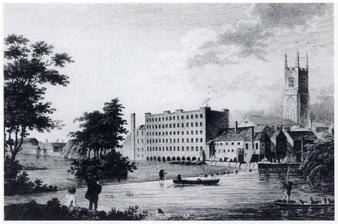
Building: Lombe's Mill
Country: United Kingdom
Year built: 1721
Lombe's Mill Lombe's Mill, viewed across the River Derwent , 18th century. Location within Derbyshire Silk Alternative names Italian Works Structural system brick Owner John Lombe Coordinates 52°55′32″N 1°28′32″W / 52.9256°N 1.4755°W / 52.9256; -1.4755 Construction Built 1721 Employees 300 Height 17m Floor count 5 Other dimensions 33.5m x 12m Water Power Diameter / width of water wheel 7m / Other Equipment 8 Filatoio 4 Torcitoio winding machines in top 3 storeys Lombe's Mill was the first successful silk throwing mill in Britain. It was built on an island on the River Derwent in Derby . It was built after John Lombe visited Piedmont in 1717 and returned to England with details of the Italian silk throwing machines – the filatoio and the torcitoio – and some Italian craftsmen. The architect was George Sorocold . At its height, the mill employed some 300 people. Location Lombe's Mill was built next to Thomas Cotchett 's 1704 mill on the west bank of the River Derwent in Derby. At this point a weir had been constructed across the river, and the mill was built on an island downstream which separated the river from the tail race of three corn mills. The tail race was also called a fleam or a leat . Derby was a key location as the river had a fast flow, and it was here that it was crossed by the London to Carlisle road History Lombe's Mill was the first successful silk throwing mill in England and probably the first fully mechanised factory in the world. Thomas Cotchett's mill, built in Derby in 1704, was a failure. John Lombe had visited the successful silk throwing mill in Piedmont in 1716, an early example of industrial espionage. He returned to Derby with the necessary knowledge and a group of Italians. He designed the mill, and with his half-brother Thomas Lombe (born 1685) instructed George Sorocold to build it and fit it with the new machines. Between 1717 and 1721 George built the mill, beside the River Derwent to the south of Cotchett's Mill to house machines for "doubling" or twisting silk into thread. John Lombe's idea of mill was inspired by contemporary smaller and less effective mills he studied during the period in which he worked in Italy: traditionally the spinning wheel was used for producing small quantities of silk thread at the homes of local spinsters, the new machines were capable of producing far greater quantities of silk and provided serious competition for the Italians. The machines required large buildings and a power source. An undershot water wheel turned by the mill fleam on the west side of the new mill drove the spinning machines. Thomas Lombe was given a 14-year patent to protect the design of the throwing machines. The King of Sardinia reacted badly to the commercial challenge, placing an embargo on the export of raw silk. It is speculated that he was responsible for John Lombe's mysterious death, six years later, in 1722, perhaps poisoned by an Italian assassin paid by his Italian commercial opponents. John's elder brother, Sir Thomas Lombe , took over the business. Thomas died on 2 June 1739, leaving his estate to his widow and their two daughters. When the patents lapsed in 1732, other mills were built in Stockport and Macclesfield . An unpowered doubling shop was built to the north of the powered Italian works some time before 1739. The mill was sold to Thomas Wilson in 1739. An inventory was taken of the doubling shop, which still exists. Dame Elizabeth advertised the lease for sale in 1739, and the remaining 64 years of the lease were assigned to Richard Wilson junior of Leeds for £2,800. Wilson remained in Leeds leaving the running of the mill to his partners, William and Samuel Lloyd, both London merchants, with Thomas Bennet as manager, taking a proportion of the profits. Italian works A description of the mill, dating from between 1739 and 1753, says: "The original Italian works of five storeys high housed 26 Italian winding engines that spun the raw silk on each of the upper three floors whilst the lower two storeys contained eight spinning mills producing basic thread and four twist mills." Little of the original mill remains. It was built of brick, in flemish bond , and was 33.5m long and 12m wide. It was built on a series of stone arches that allowed the waters of the River Derwent to flow through. The mill was 17m high, topped by a shallow pitched roof. The throwing machines were two storeys high and pierced the first floor. The winding machines were situated on the top three floors. All the machines were powered by Sorocold's 7 metres diameter, 2-metre wide external undershot waterwheel . Its axle entered the mill through a navel hole at first floor level. It drove a 0.45-metre square vertical shaft that drove a line shaft that ran the length of the mill. The torcitoios and filatoios took their power from the shaft. The vertical shaft was extended beyond the second floor by an iron gudgeon to another vertical shaft that reached the top 3 floors to drive the winding machines. The mill was heated to process the silk, and this was explained in the 1718 patent. It was reported that Lombe used a fire engine (steam engine) to pump hot air round the mill in 1732. The stair column was 19.5m high. Its layout is not known, and there is no information on how bales were hoisted between the floors. The circular spinning machines (also known as 'throwing machines'), were the most significant innovation of the factory. Together with the single source of power (water), and the large size and organisation of the workforce for the period (200–400, according to contemporary sources), the total process of production from raw silk to fine quality thread has led the Lombes' silk mill to be described as the first successful use of the factory system in Britain. The museum entrance and tower from Cathedral Green William Hutton was an employee and he later recalled the long hours, low wages and beatings. Work only stopped in time of drought, extreme frost or problems with the silk supply, although unofficial holidays were taken during elections and Derby races in August 1748. The partnership of Wilson and Lloyd ended in 1753 after acrimony and legal suits. Lloyd remained in possession of the building and machinery.  In 1765 Thomas Bennet bought the premises from Lloyd subject to a mortgage to the Wilson family but neglected the building during years of trade recession and competition from other mills in Derby and Cheshire . Lamech Swift became the sub-tenant in 1780 paying an annual rent of £7 to the corporation and £170 to Thomas Wilson, brother of Richard and William. Despite a row with the corporation over repairs to the weirs in 1781, he remained in occupation until the lease expired in 1803 when the corporation advertised a lease to run for 60 years. The advertisement reveals that the "Italian works" was still used for throwing silk. Historic tourism The Silk Mill was a tourist attraction in Derby and was visited by Boswell in September 1777. Not all the visitors were impressed by conditions. Torrington commented on the "heat, stinks and noise", whilst Fairholt in 1835 was appalled by the sickly appearance of the poor children. Foreign visitors also included the mill in their itinerary. 19th century November 1833 saw the beginning of industrial unrest in Derby which led to the formation of the Grand National Trades Union in February 1834. It predated the Tolpuddle Martyrs by several months.  Taylor's Silk Mill was not at the centre of the controversy although he was one of the employers who agreed not to employ any worker who was a union member. By the middle of April 1834 Taylor reported that two-thirds of his machinery was working and many of his former workers were applying for reinstatement. According to "The Derby Mercury" some of the former unionists were never able to find fresh employment in Derby.  This event is commemorated by a march organised by the Derby Trades Union Council annually on the weekend before MayDay . The story of the Derby Lock-out was dramatised as a short film sponsored by Unite the union in 2015.  This was first screened at Derby Quad cinema on 25 April 2015 Derby Silk Mill, probably in the early 1900s, before the 1910 fire. The Taylor family remained in occupation of the mill until 1865 when bankruptcy forced them to sell the machinery and lease. "The Derby Mercury" advertised several silk mills for sale that year when a general slump hit the industry. This took place four years before the Cobden Treaty with France which is said to have effectively destroyed the British silk industry. 20th century Watercolour by Alfred John Keene of the 1910 fire. The connection with silk production ended in about 1908 when F.W. Hampshire and Company, the chemists, moved into the premises to make fly papers and cough medicines. On 5 December 1910 at 5.00 am, fire broke out in the adjacent Sowter Brothers flour mill and engulfed the Silk Mill. The mill's east wall fell into the river and the building was gutted. Great efforts were made by the borough fire brigade and the Midland Railway Company who saved the shell of the tower and the outline of the doorways leading into the original five floors. These can be seen today on the tower staircase. The building was rebuilt to the same height but with three storeys instead of five and remains that way today. During the 1920s, ownership passed to the Electricity Authority . It was used as stores, workshops and a canteen. Hidden from the road by the power station, its existence was forgotten by the public until the power station was demolished in 1970. It was then adapted for use as Derby's Industrial Museum, which opened on 29 November 1974. Doubling shop The main range was three storeys high, 42.4m by 5.5m. Each floor was used for doubling, and there were 306 doubling machines. The silk throwing process Silk is a naturally produced fibre obtained from many species of the silk moth. In 1700 the favoured silk was produced by a moth ( Bombyx mori ), that spun a cocoon to protect the larvae. The larvae fed on mulberry leaves grown in Italy. Silk fibres from the Bombyx mori silkworm have a triangular cross section with rounded corners, 5–10 μm wide. The silk is a protein, fibroin , that was cemented in place by the use of gum, another protein, sericin . The cocoons were harvested and placed in troughs of hot water to dissolve the gum and allowed the single thread to be wound into a skein. The skeins were placed into bales and taken to the mill for processing. Three sorts of yarn could be produced: no-twist which was suitable for weft, tram that had received a slight twist making it easier to handle, and organzine which had a greater twist and was suitable for use as warp. Reeling is the industrial process where silk that has been wound into skeins, is cleaned, receives a twist and is wound onto bobbins. Silk throwing is the process where the thread from the bobbins is twisted again to form tram and or organzine . The yarn is twisted together into threads, in a process known as doubling . Colloquially silk throwing can be used to refer to the whole process: reeling, throwing and doubling. In 1700, Italians were the most technologically advanced throwsters in Europe and had developed two machines capable of winding the silk onto bobbins while putting a twist in the thread. They called the throwing machine, a filatoio , and the doubler, a torcitoio . There is an illustration of a circular handpowered throwing machine drawn in 1487 with 32 spindles. The first evidence of an externally powered filatoio comes from the thirteenth century, and the earliest illustration from around 1500. Filatorios and torcitoios contained parallel circular frames that revolved round each other on a central axis. The speed of the relative rotation determined the twist. Silk would only co-operate in the process if the temperature and humidity were high, in Italy the temperature was elevated by sunlight but in Derby the mill had to be heated, and the heat evenly distributed. Today The Derby Silk Mill built on the foundations of Lombe's Mill. The mill passed through several owners and has been rebuilt several times, but the modified structure is extant and has been restored to house the Derby Silk Mill . There is a Bas relief sculpture of John Lombe at the nearby Exeter Bridge . See also Silk Textile manufacture during the Industrial Revolution References Notes